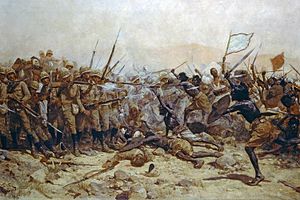
Slaget ved Abu Klea
Slaget ved Abu Klea (William Barnes Wollen)
Abu Klea er en rasteplads for karavaner i Bayuda-ørkenen i Sudan.